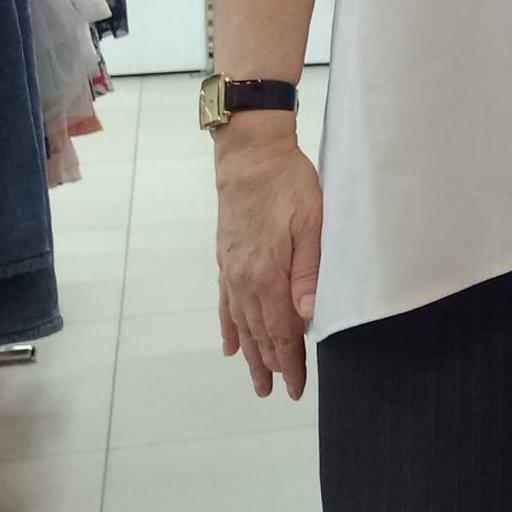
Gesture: no_gesture